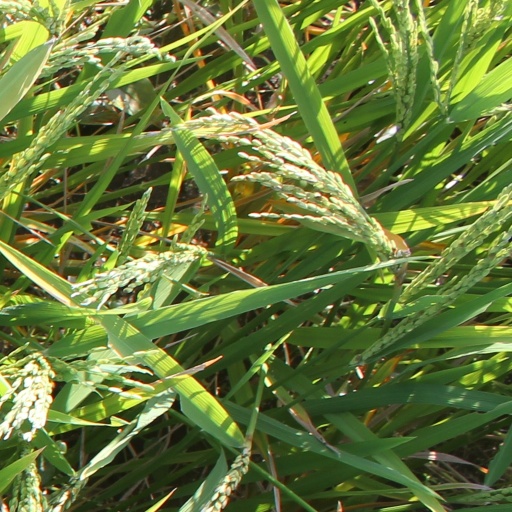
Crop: rice